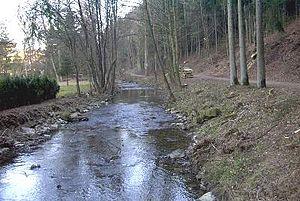
La Nims est une rivière allemande de 61 km de long qui coule dans le land de Rhénanie-Palatinat. Elle est un affluent de la Prüm et donc un sous-affluent du Rhin.